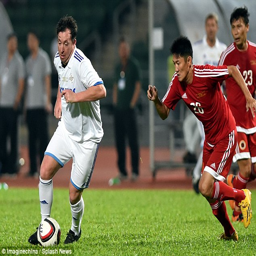
football player scored a free - kick during the game and drives forward with the ball at his feet